List of Olympic medalists in figure skating

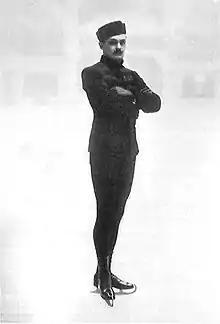
Nikolai Panin of Russia was the sole winner of the Olympic special figures event.

Men's special figures was only included in one Olympic Games before being discontinued. The sole winner of the event was Russian Nikolai Panin, who gave his country its first ever Olympic gold medal.